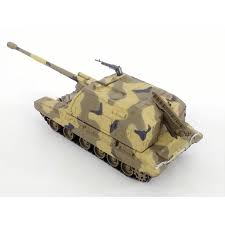
Label: 2S19_MSTA